The Amazing Race Canada 7

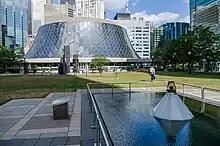
David Pecaut Square overlooking Roy Thomson Hall in Downtown Toronto hosted this season's Starting Line.

On November 22, 2018, CTV announced that a seventh season of "The Amazing Race Canada" was set to air in the summer of 2019. Similar to the previous season, the show broadcast the start of filming on its social media pages on April 23, 2019, with "SportsCentre" anchor Kayla Grey interviewing host Jon Montgomery and revealing the "Canada's Choice" returning team. The show also posted clips during filming to their social media pages that offered hints about the locations visited by the season as part of the "Jon on the Road: Presented by Chevrolet" series.